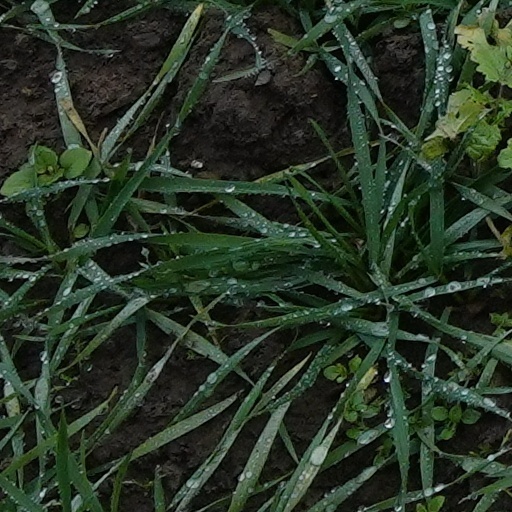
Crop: wheat